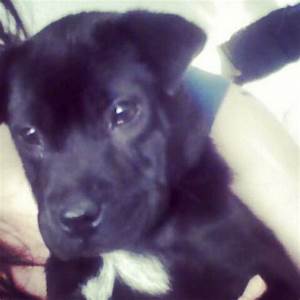
Label: cane